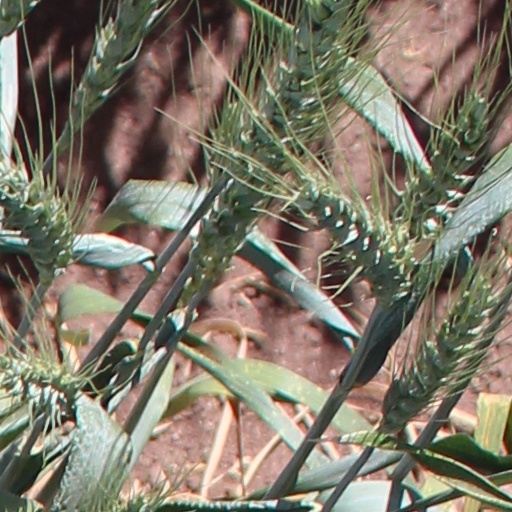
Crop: wheat